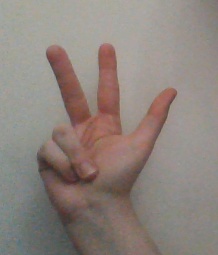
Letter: al